18 Presents

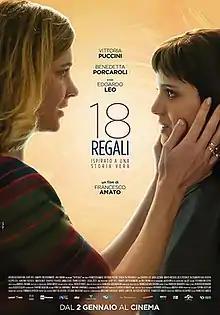
Film poster

18 Presents is a 2020 Italian drama film written and directed by Francesco Amato, with Vittoria Puccini, Benedetta Porcaroli and Edoardo Leo in lead roles. The film is based on an actual Italian woman, Elisa Girotto, who had planned and allocated 17 years of birthday gifts for her daughter Anna before her death in September 2017 due to a terminal breast cancer. Girotto had been diagnosed with cancer at the time that she gave birth to her daughter, in August 2016 at the age of 40. The film was released on 2 January 2020, and received positive reviews for its emotional screenplay. Elisa's husband Alessio Vincenzotto was also credited for his story about his wife. It was also streamed on Netflix on 8 May 2020, which was Mothers' Day in the United States.